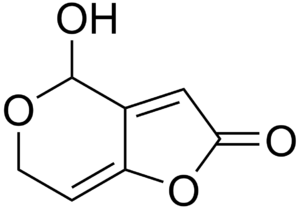
La patuline est une mycotoxine synthétisée dans certaines conditions métaboliques par diverses espèces de champignons microscopiques, principalement par des moisissures, d’Aspergillus sp., et de Penicillium sp. se développant notamment sur des céréales, des légumineuses ou des fruits.